2004 Dodge/Save Mart 350

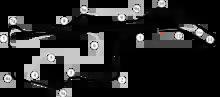
The layout of Infineon Raceway used by NASCAR at the time.

Infineon Raceway is one of two road courses to hold NASCAR races, the other being Watkins Glen International. The standard road course at Infineon Raceway is a 12-turn course that is long; the track was modified in 1998, adding "the Chute", which bypassed turns 5 and 6, shortening the course to . The Chute was only used for NASCAR events such as this race, and was criticized by many drivers, who preferred the full layout. In 2001, it was replaced with a 70-degree turn, 4A, bringing the track to its current dimensions of .